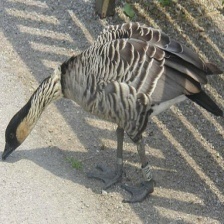
Species: HAWAIIAN GOOSE
Scientific name: BRANTA SANDVICENSIS
ImageNet parent category: goose